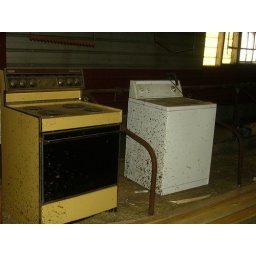
An old stove and washing machine are inexplicably left in the cow barn.